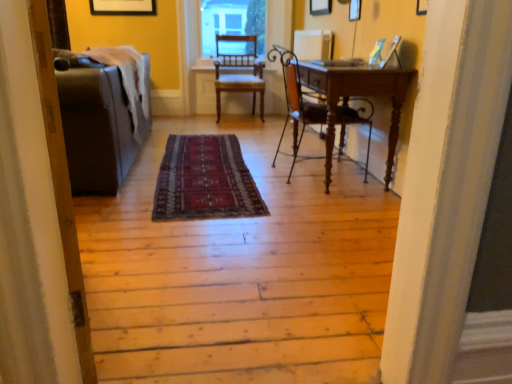
Question: In the image, there is a wooden chair at center, which is counted as the 2th chair, starting from the back. From a real-world perspective, identify some places in the vacant space underneath wooden chair at center, which is counted as the 2th chair, starting from the back. Your answer should be formatted as a list of tuples, i.e. [(x1, y1)], where each tuple contains the x and y coordinates of a point satisfying the conditions above. The coordinates should be between 0 and 1, indicating the normalized pixel locations of the points in the image.
Answer: [(0.566, 0.437)]